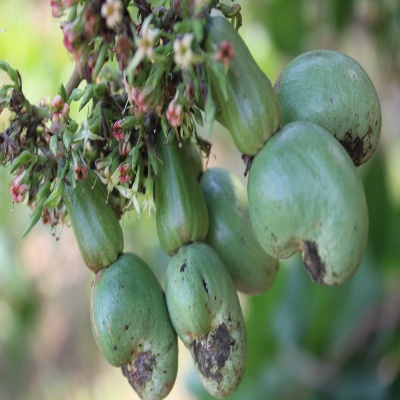
Crop: Cashew
Condition: healthy